List of Papaverales of Montana

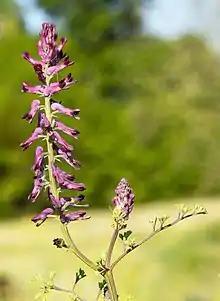
Drug fumitory, "Fumaria officinalis"

There are at least 13 members of the fumitory and poppy order, Papaverales, found in Montana. Some of these species are exotics (not native to Montana) and some species have been designated as "Species of Concern".